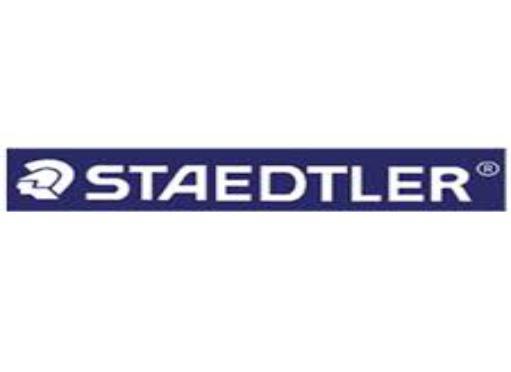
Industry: Necessities